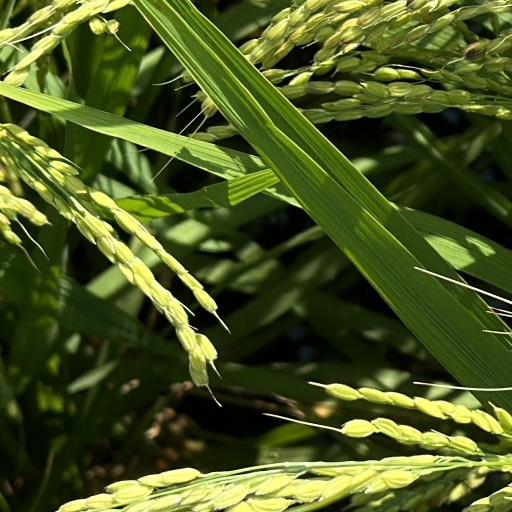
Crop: rice